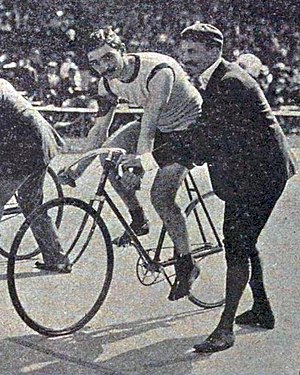
Fernand Sanz
"Fernando ""Fernand"" Sanz y Martinez de Arizala var en fransk cykelrytter som deltog i OL 1900 i Paris.